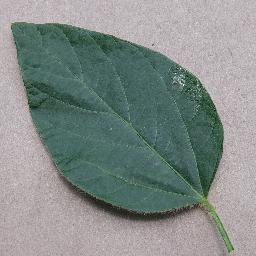
Label: Soybean___healthy